Kandahar International Airport

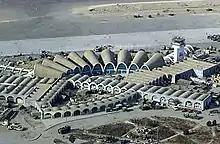
The airport was designed by American engineers in the early 1960s

Kandahar International Airport was originally built in the early 1960s by the United States for US$15 million. The airfield itself was completed in 1962 by Morrison Knudsen, which was contracted by the United States Agency for International Development (USAID). Bearing a great resemblance to typical Afghan architecture of the time, its original purpose was a safe refueling stop for long-range piston engined aircraft traveling between Europe and Southeast Asia. However, with the advent of jet aircraft, such stops were no longer necessary, and the airport saw little use.